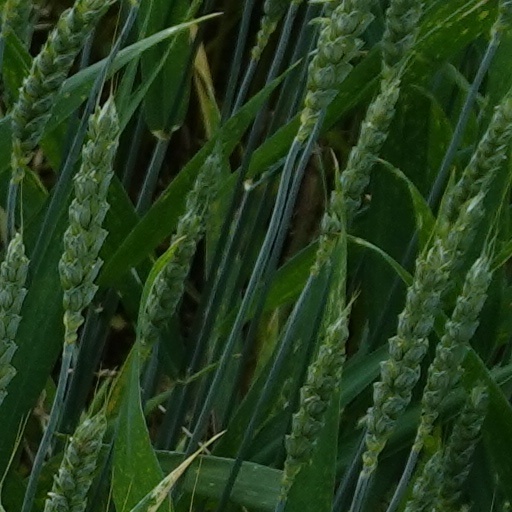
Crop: wheat